Tri-Cities, Washington

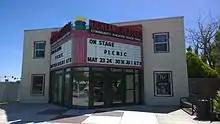
Richland Players Theater located in Richland

The Richland Players Theater has offered live performances annually for over 70 years. Originally known as The Village Players, the theater group was created in 1944 to bring music, comedy, and cultural opportunities to the local community. Today, the theater has more than 7,500 attendees annually attracting audiences from across the region such as Spokane, Yakima, and Walla Walla. The theater also serves the local community by bringing local retirees to shows and accommodating the visually and hearing impaired (with the participation of non-profit United Blind).